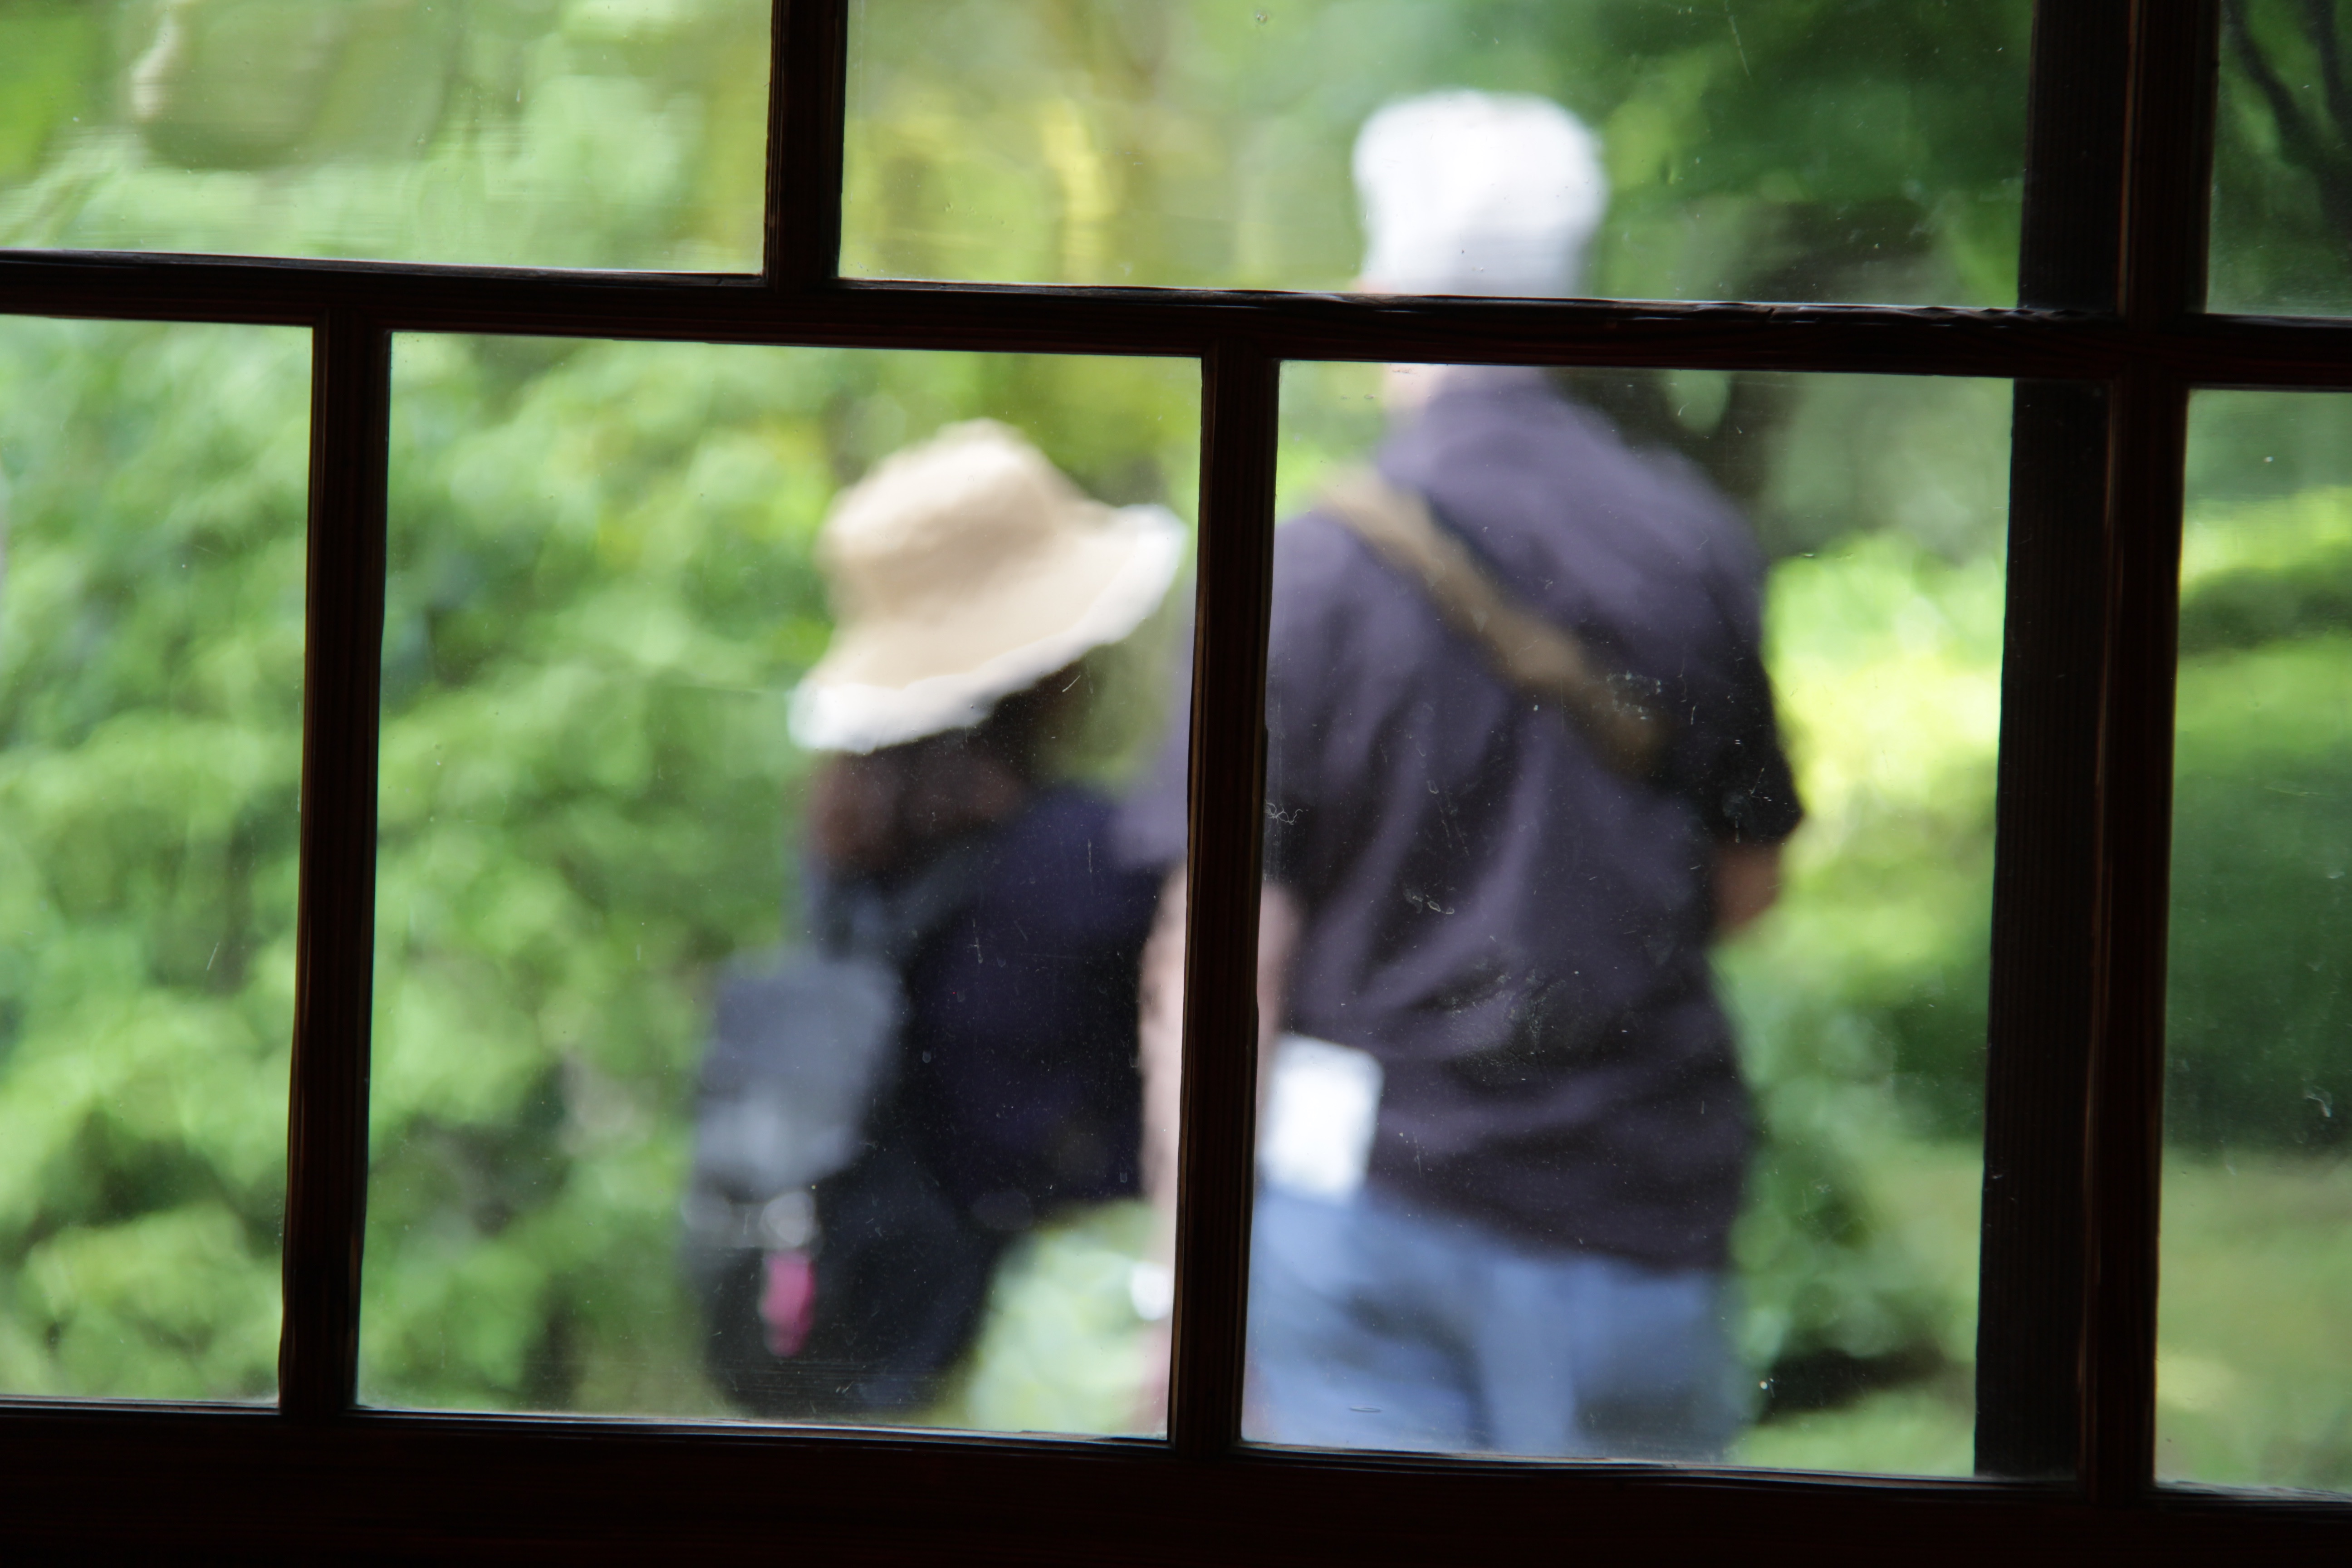
tree, window, green, color, photograph, image, interaction